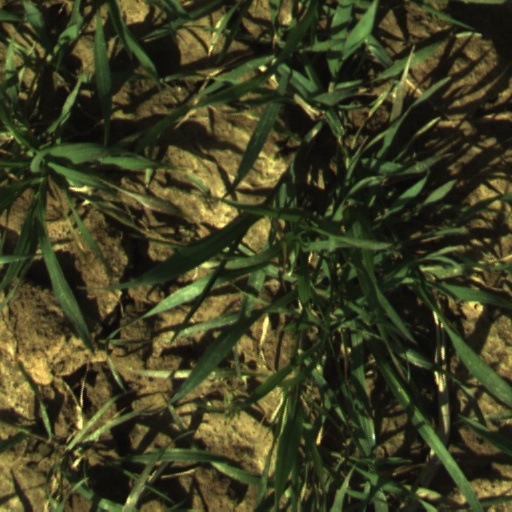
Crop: wheat